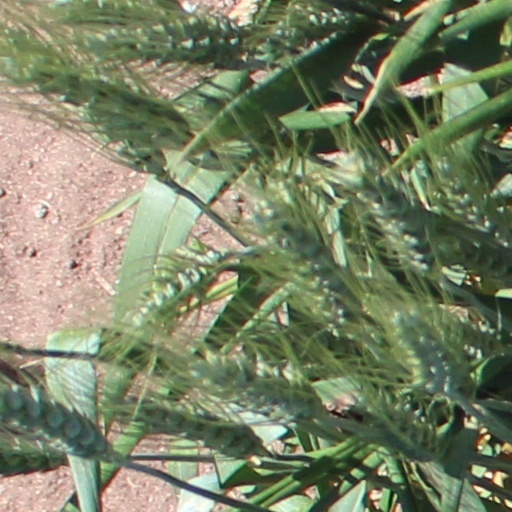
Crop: wheat